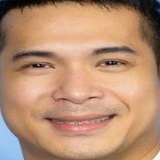
ca sĩ Trương Thế Vinh